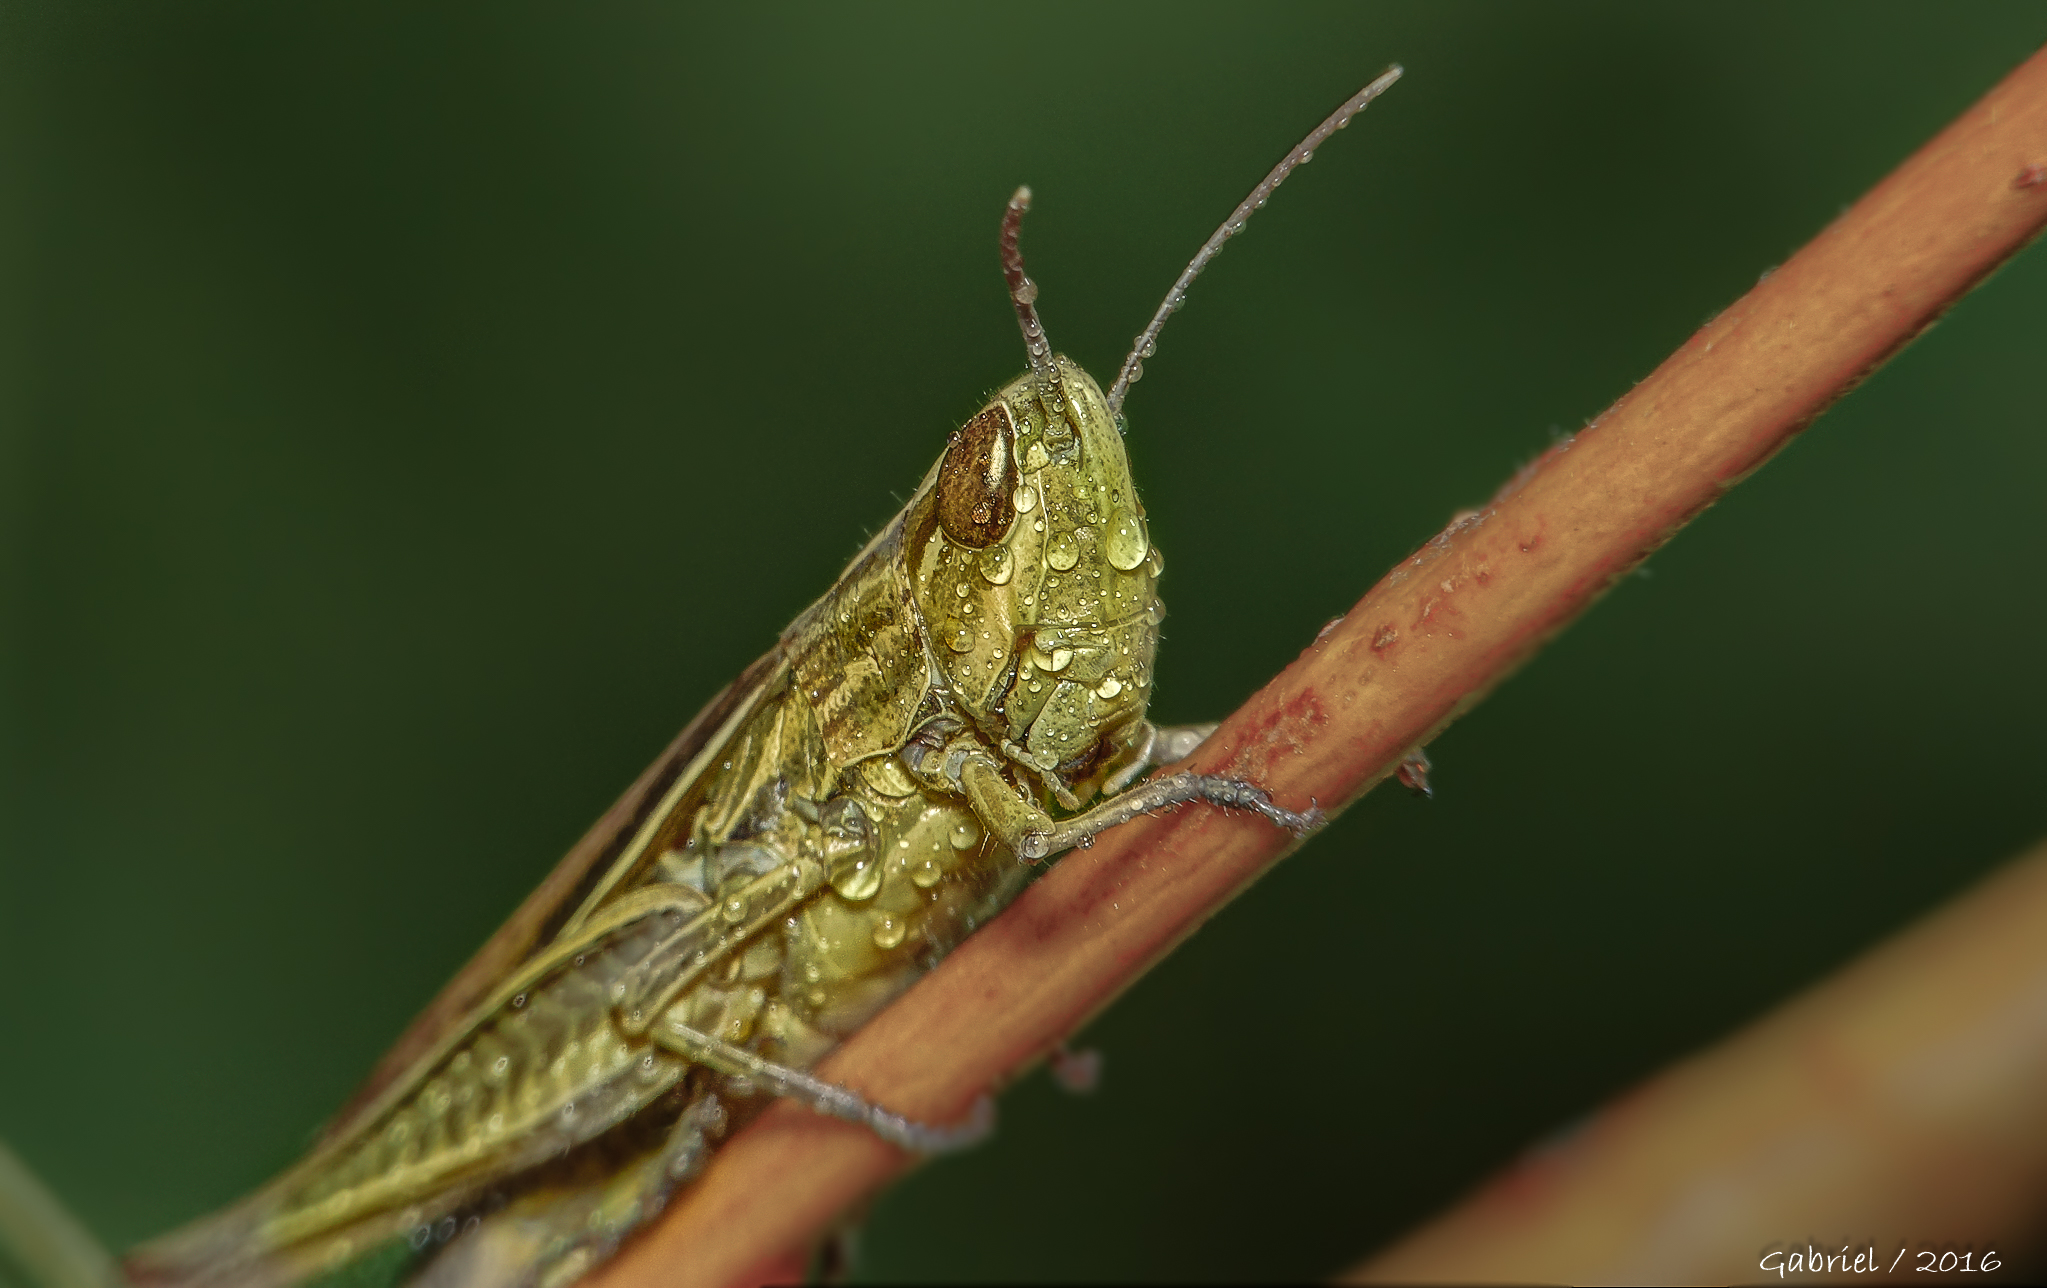
nature, insect, macro, fauna, invertebrate, cricket, close up, animals, naturaleza, grasshopper, locust, ggl1, gaby1, xovesphoto, sonydscrx10iii, sonyrx10iii, rx10iii, rx10m3, animales, hoyapro1macro, hoyamacro, saltamontes, macro photography, arthropod, plant stem, net winged insects, cricket like insect